Hans M. Heybroek

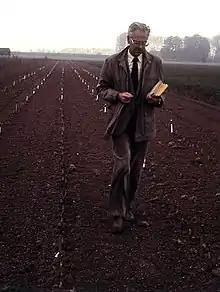
H.M.Heybroek in experimental field - elm trial Wageningen - DORSCHKAMP (May 15, 1984)

Hans M. Heybroek (30 May 1927, Bussum, - 13 June 2022, Wassenaar) was a Dutch botanist best known for his research into the genus "Ulmus" at the Dorschkamp Research Institute for Forestry & Landscape Planning. Until his retirement in 1992, he was responsible for the raising and release of numerous elm hybrid cultivars, notably 'Columella'. Specializing in phytopathology, Heybroek also investigated the Coral Spot fungus "Nectria cinnabarina" in elm. In 1960 he travelled to the Kashmir to search for a frost-hardy form of the Himalayan Elm "Ulmus wallichiana" as a source of anti-fungal genes for use in the Dutch elm research programme.